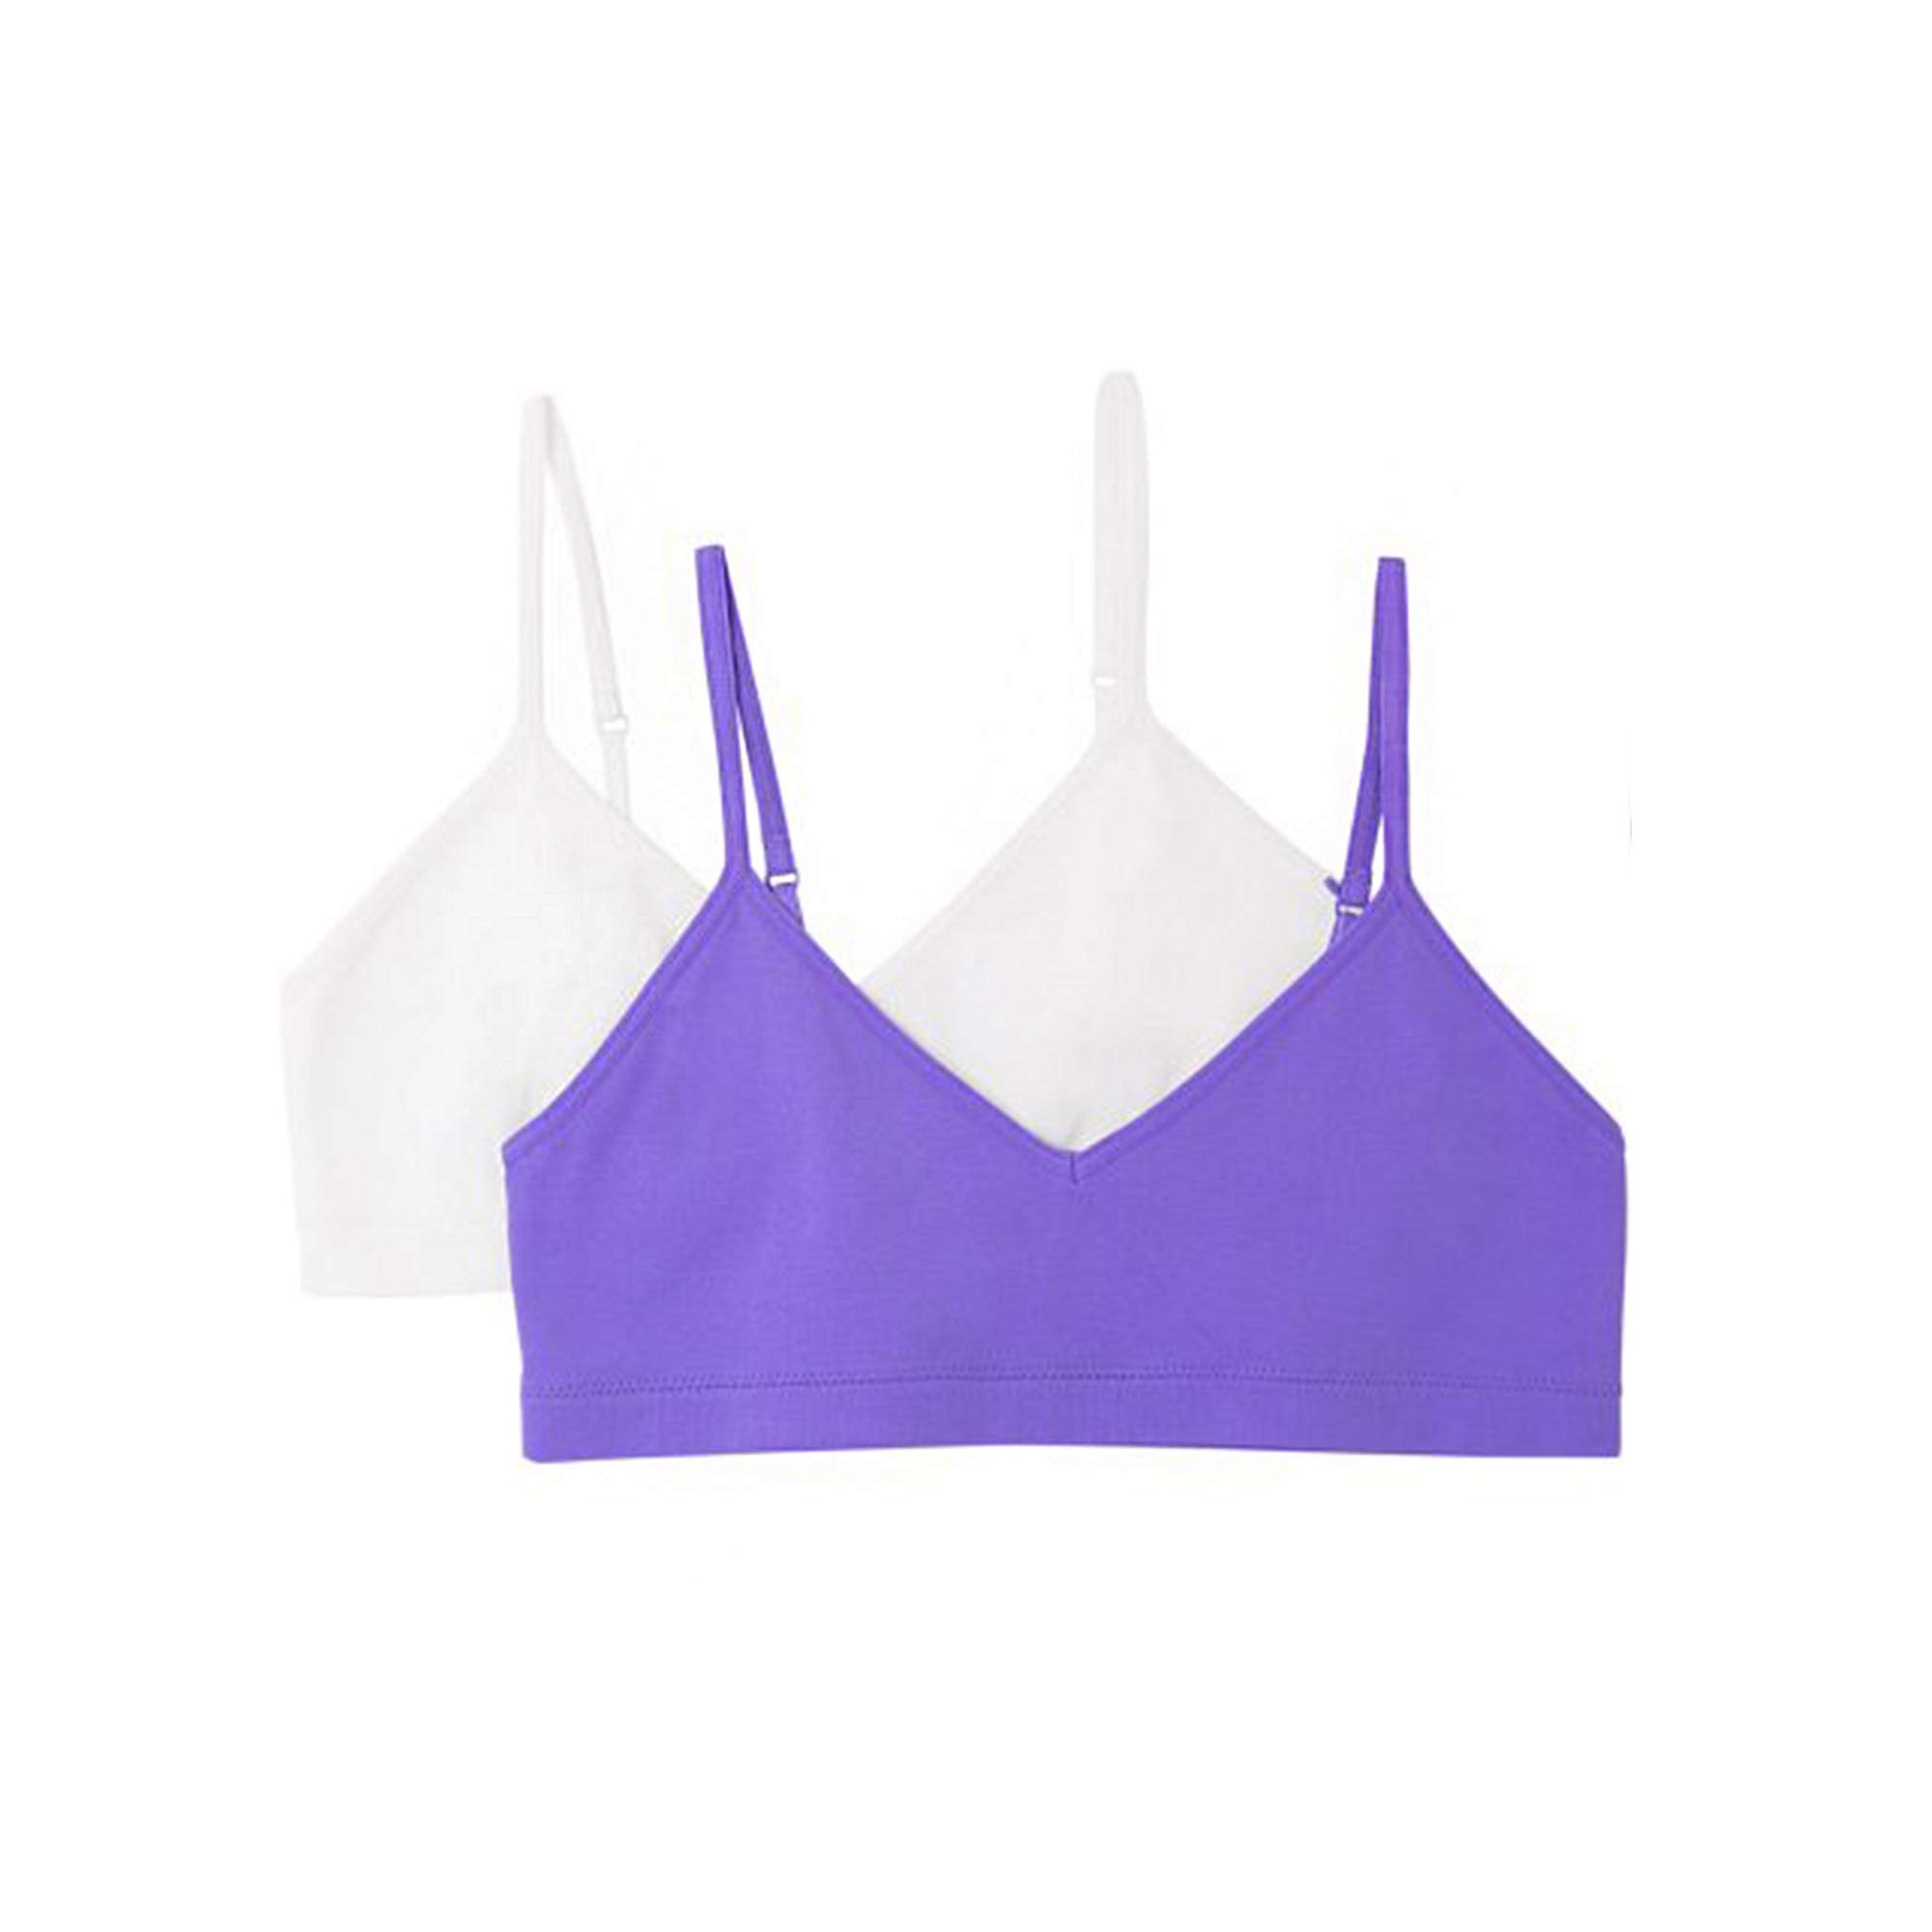
Item Name: Fruit of the Loom Girls' Seamless Santoni Bralette with Cookies Style FT224, 2 Pack
Value: nan
Unit: None

Price: 13.63